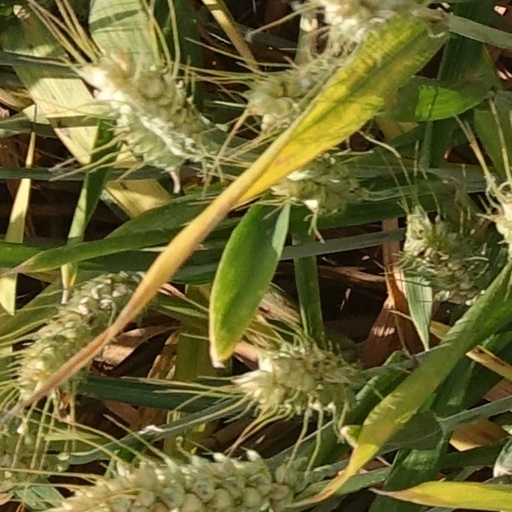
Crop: wheat